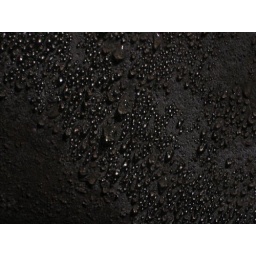
some water drops on the wall of the long tunnel in the fort of mutzig